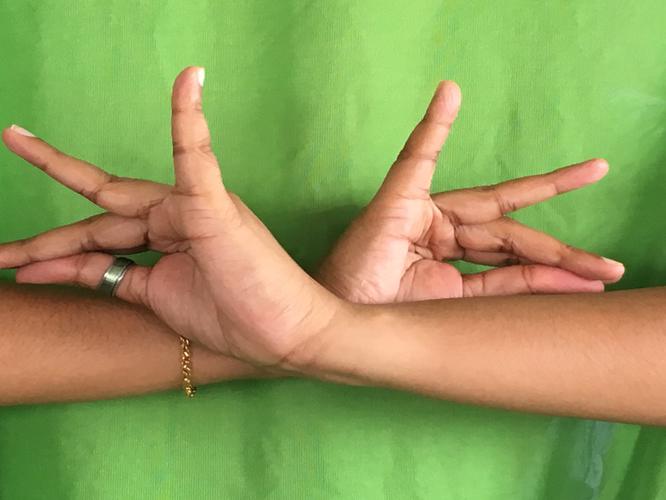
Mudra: Katakavardhana
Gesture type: double_hand